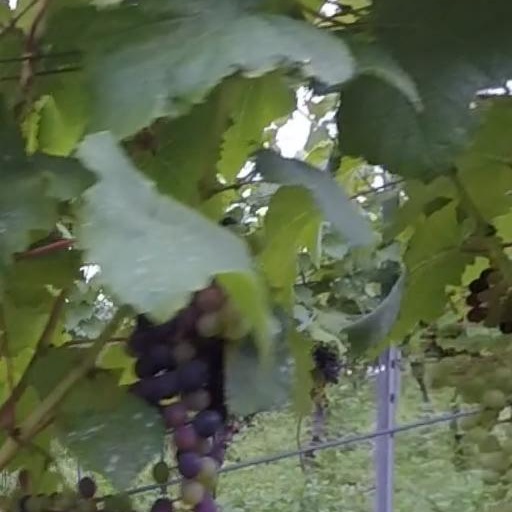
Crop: grape